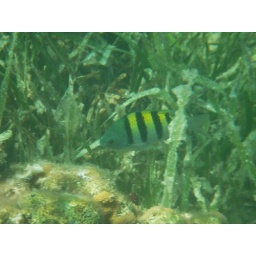
fish in grass